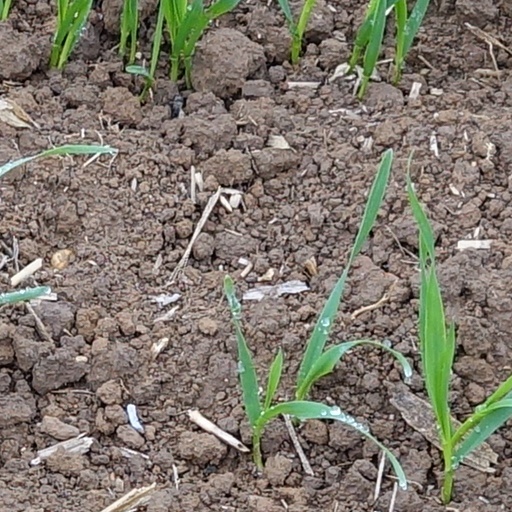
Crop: wheat